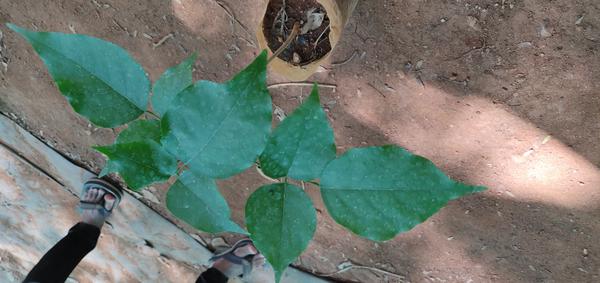
Plant: Honge